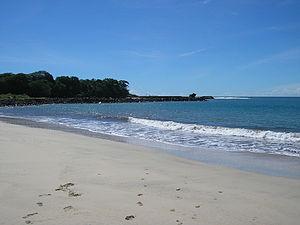
Le kabupaten de Garut, en indonésien Kabupaten Garut, est un kabupaten d'Indonésie situé dans la province de Java occidental. Située au cœur du massif montagneux du Priangan, pourvue d'un climat relativement frais, la région de Garut était surnommée par les Hollandais "la Suisse de Java".